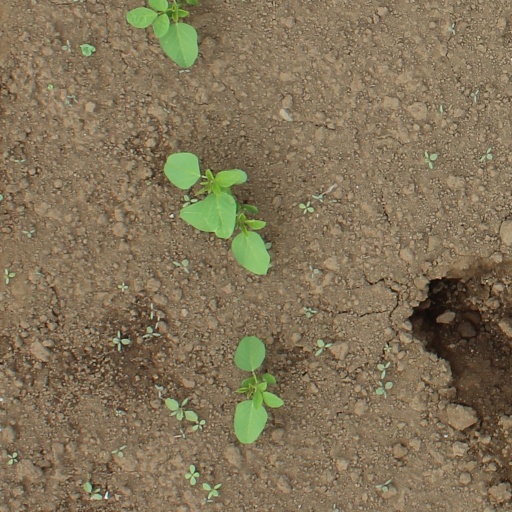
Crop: soybean